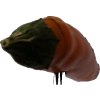
Label: pepper